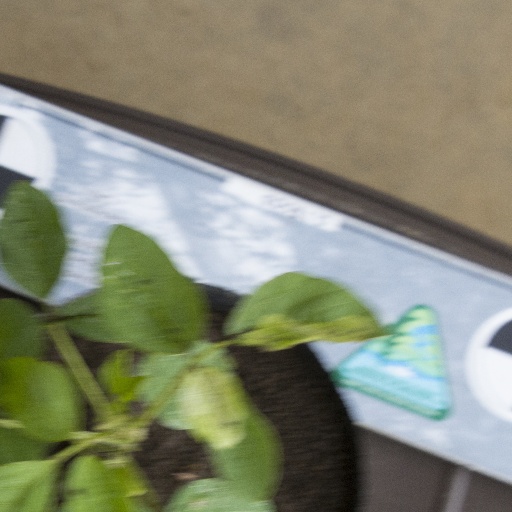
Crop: soybean